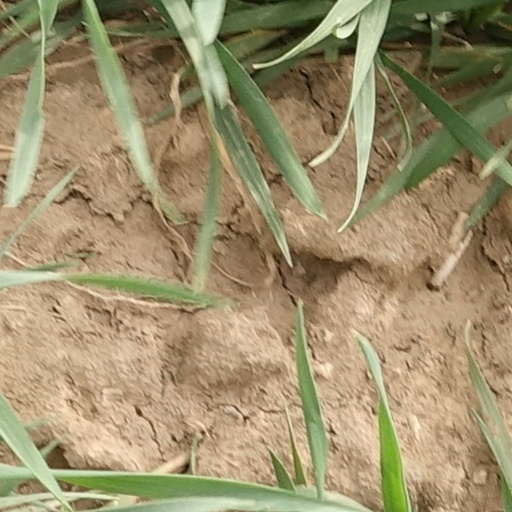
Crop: wheat